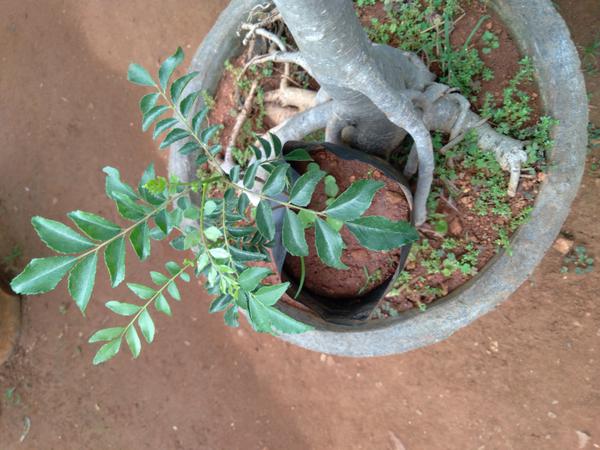
Plant: Curry_Leaf